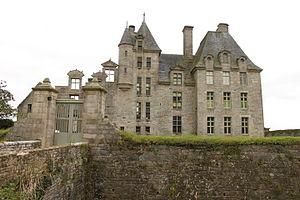
Le château de Kerjean, Bretagne
Cet article recense de manière non exhaustive les châteaux, manoirs, maisons fortes, mottes castrales, situés dans le département français du Finistère, ancien duché de Bretagne, département 29.